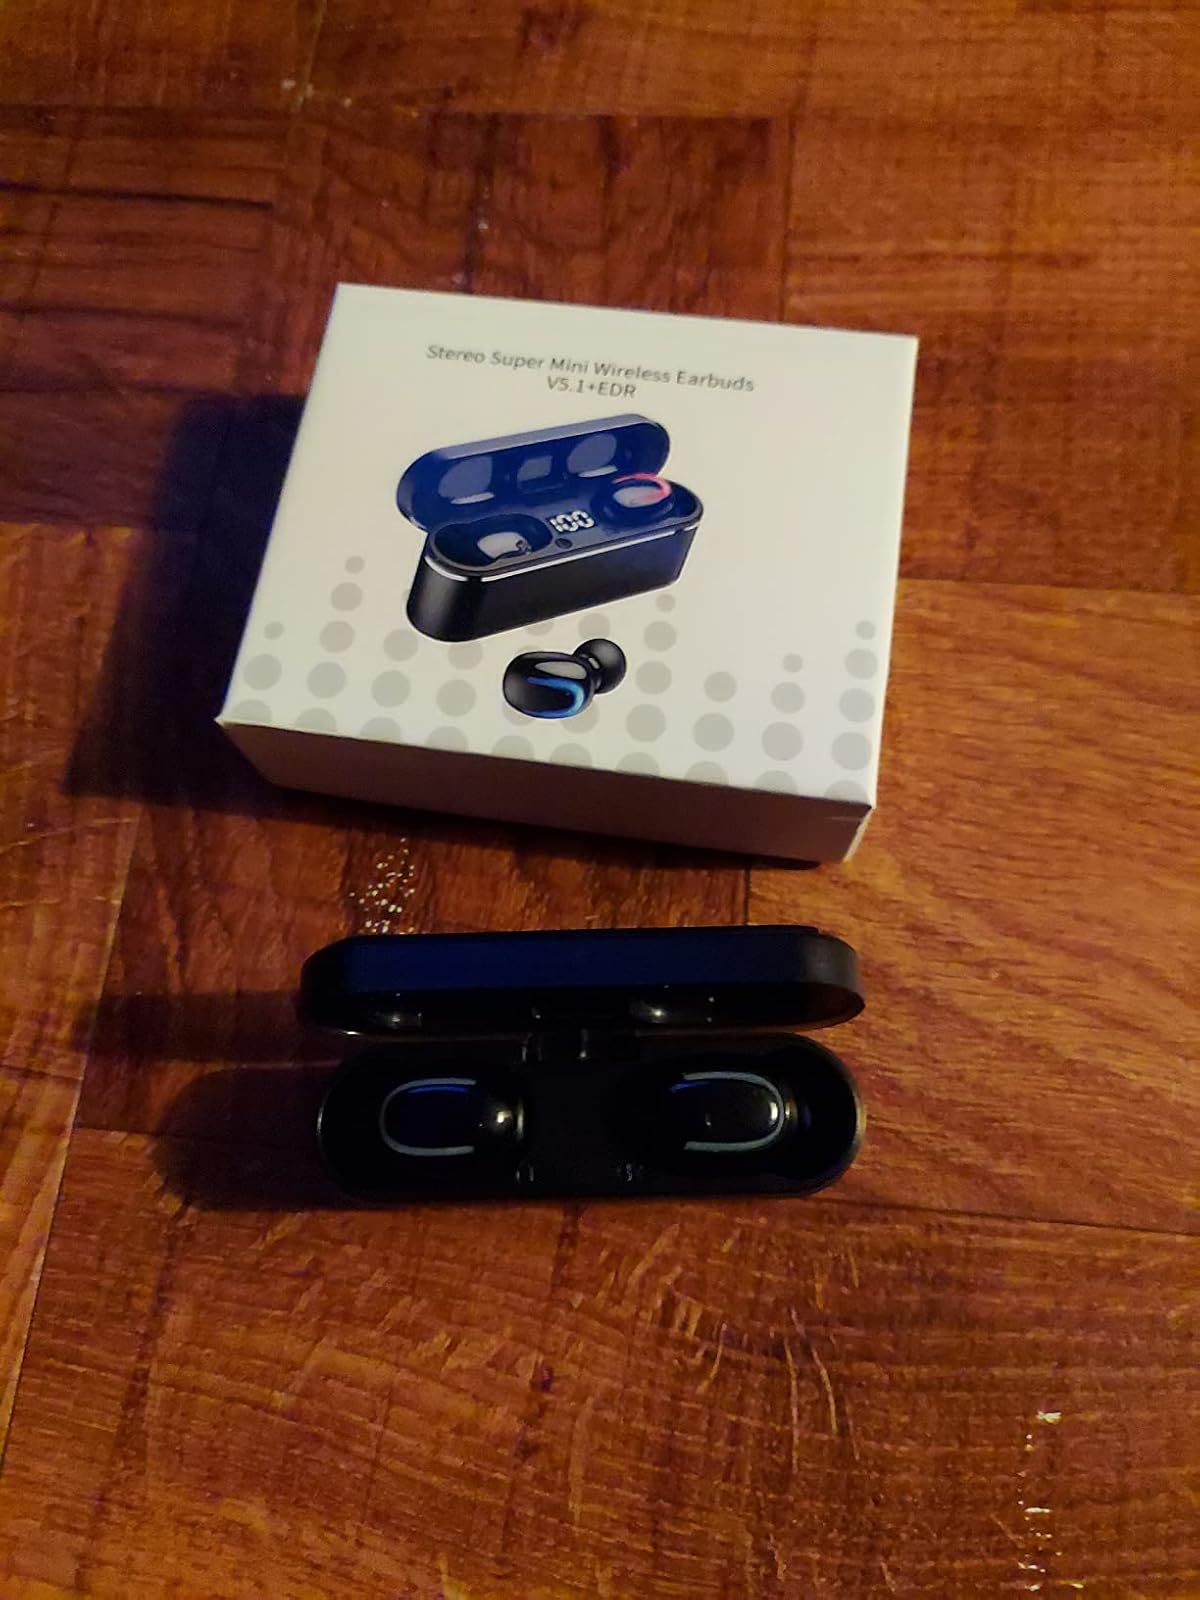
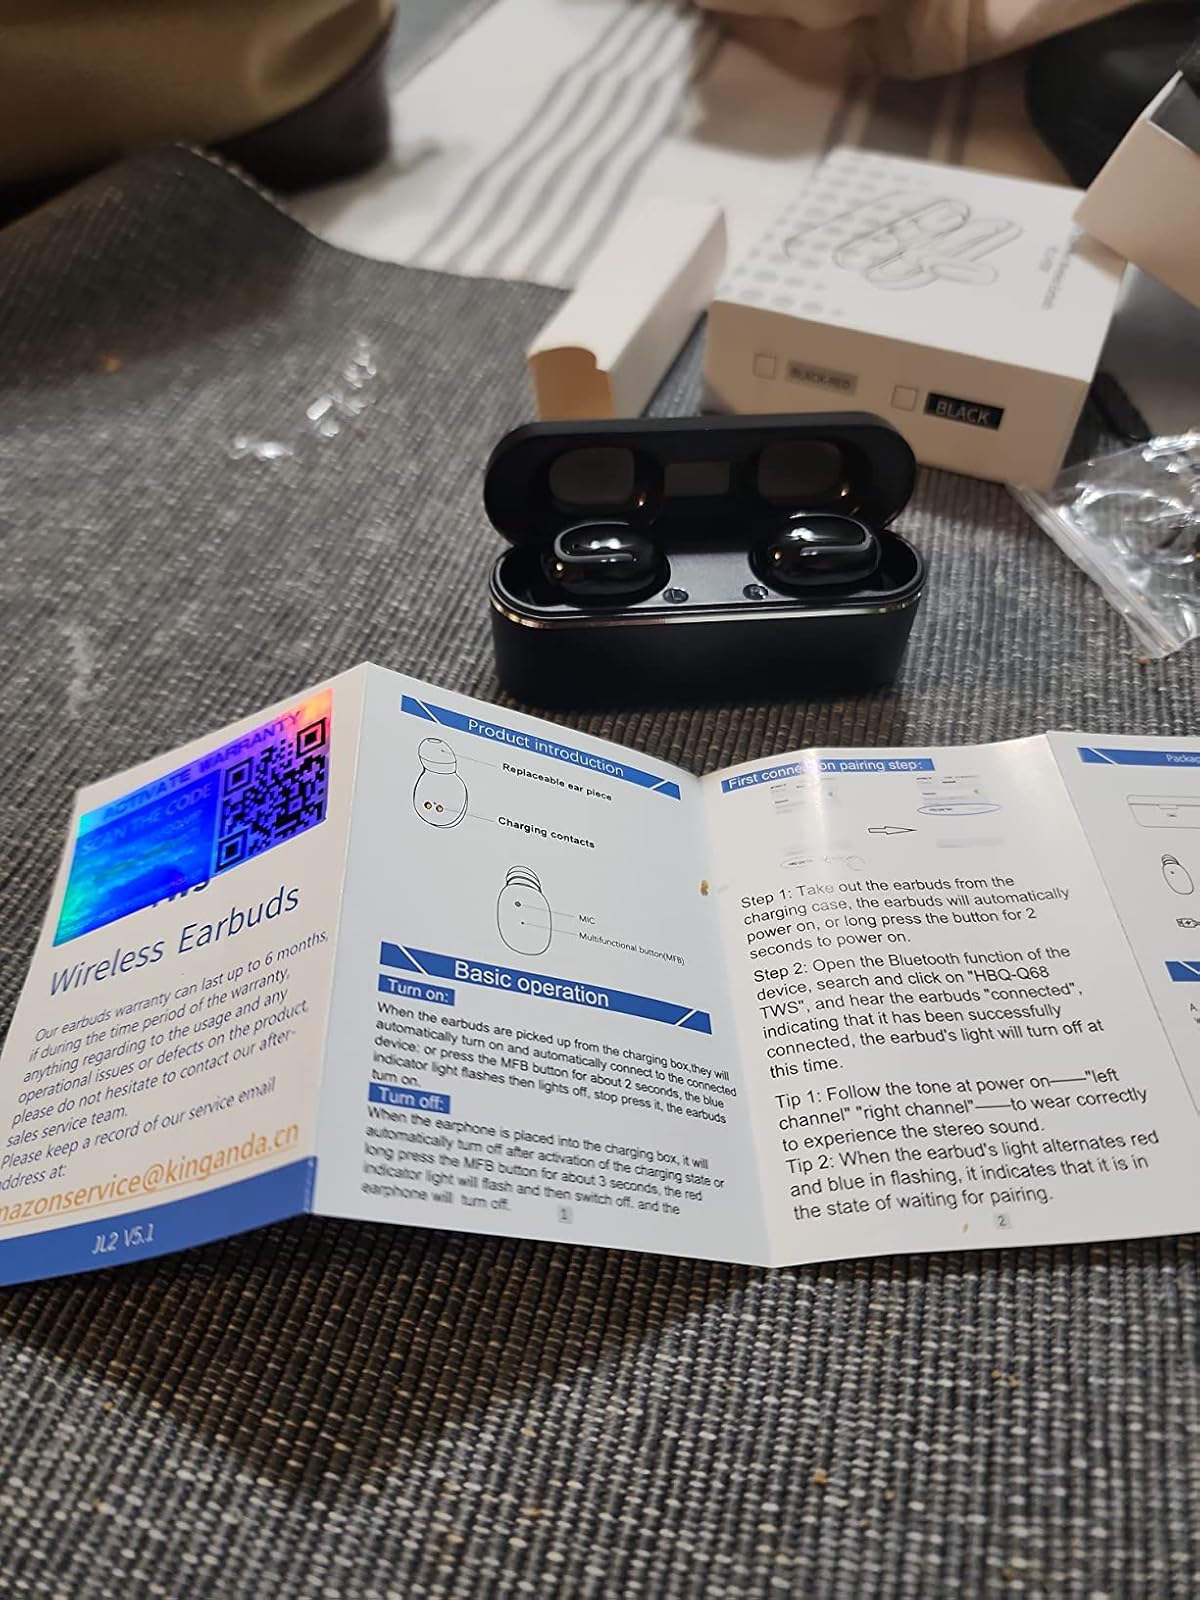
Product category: earbuds
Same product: yes